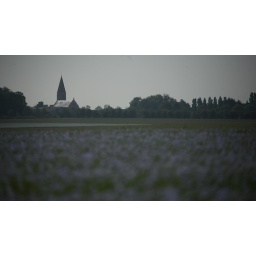
juno beach - field with church in backgrnd